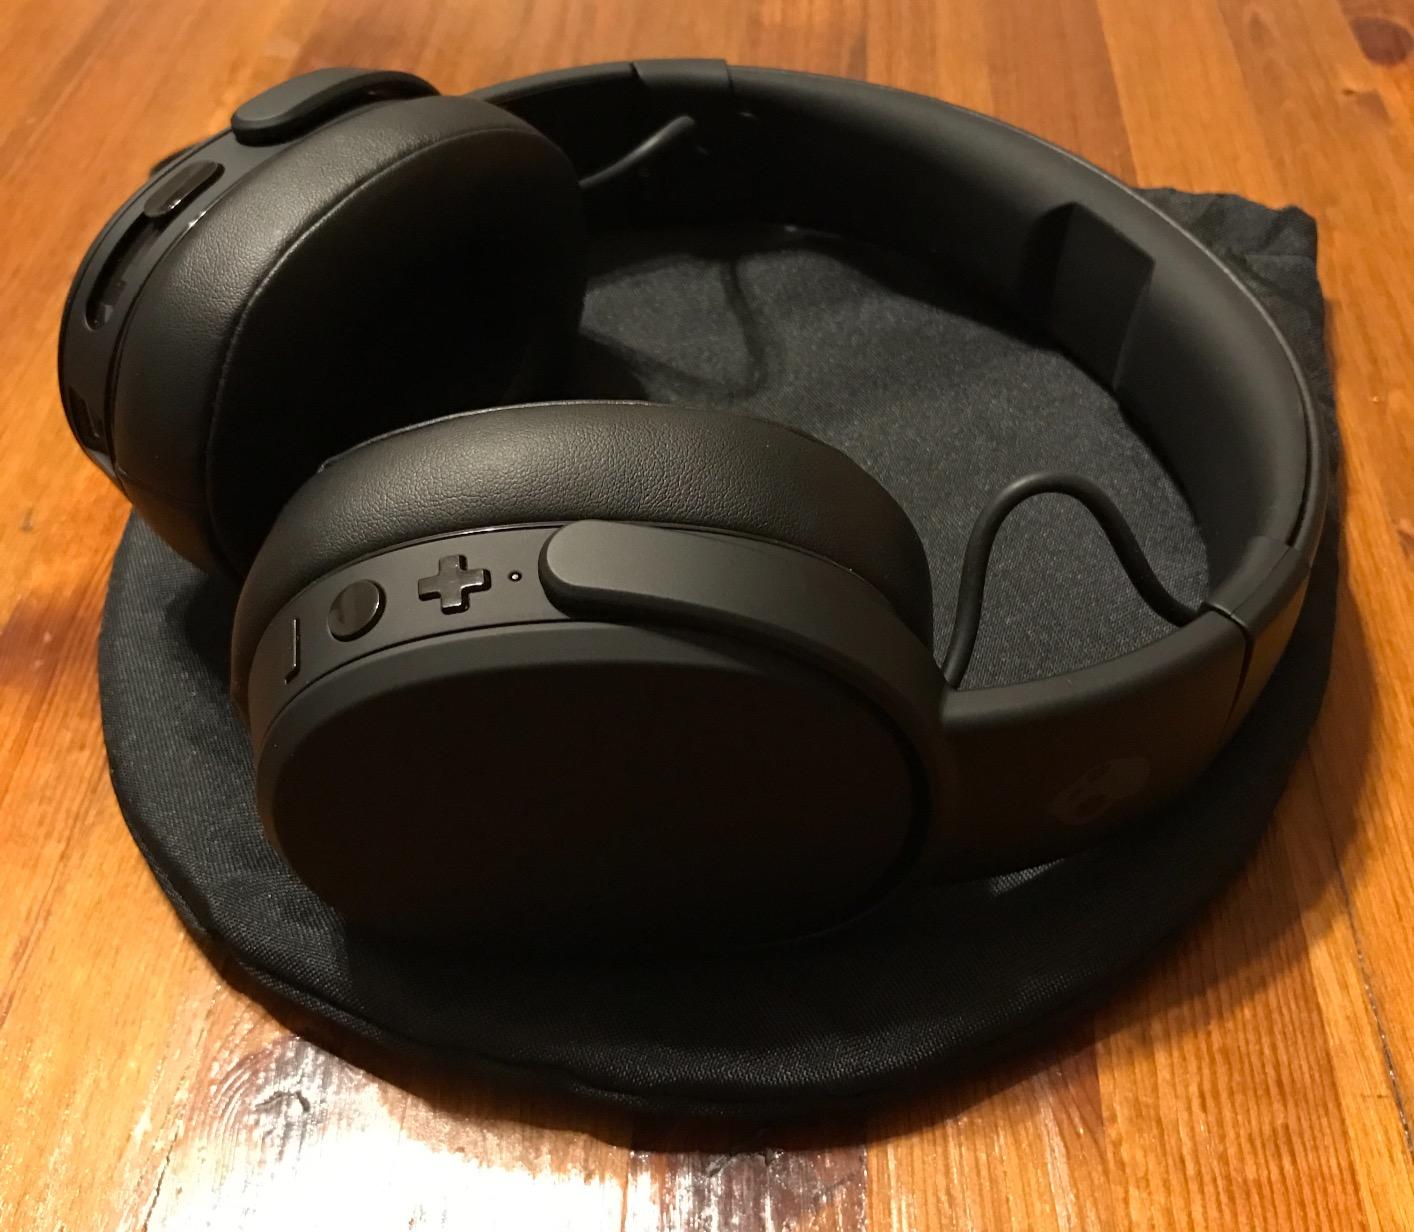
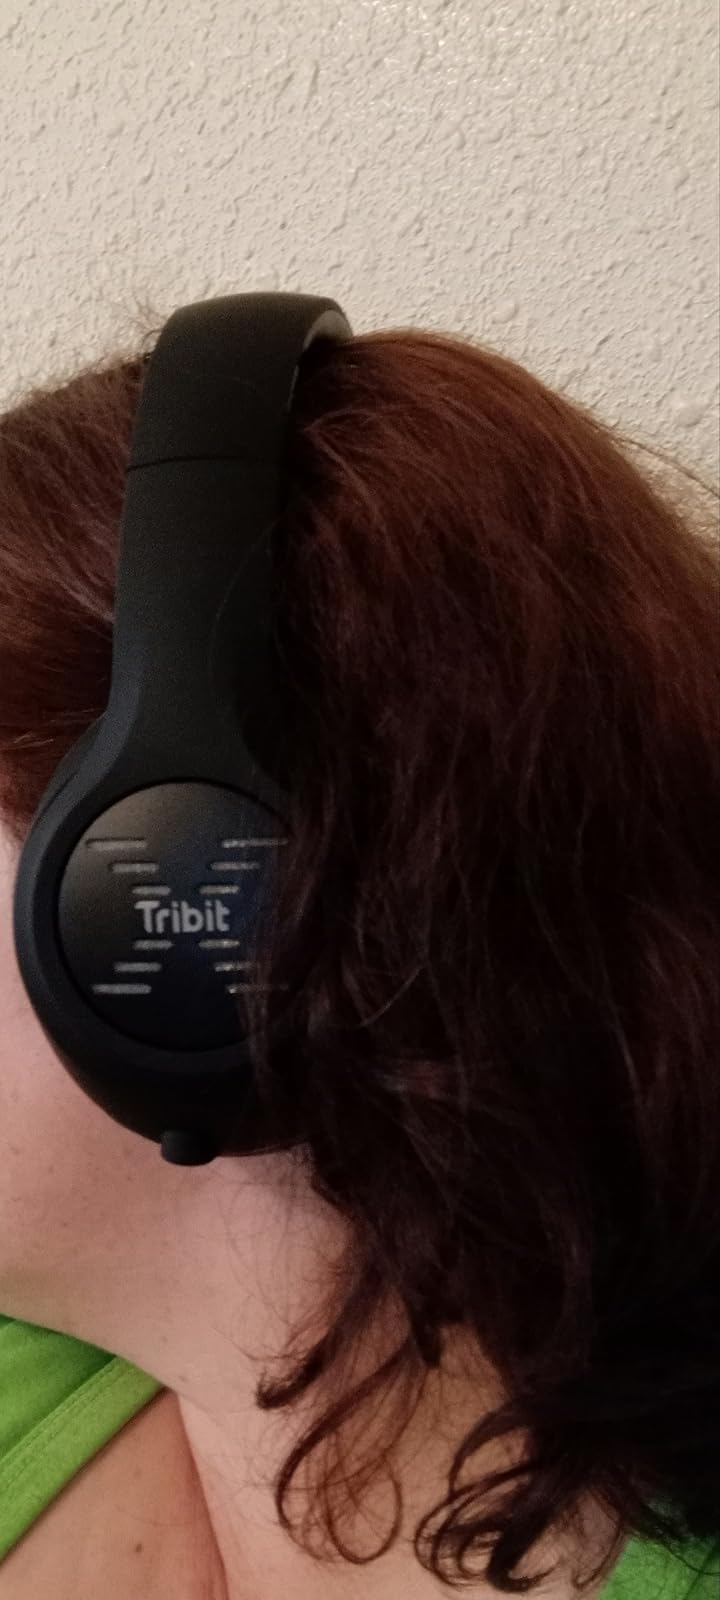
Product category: headphones
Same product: no